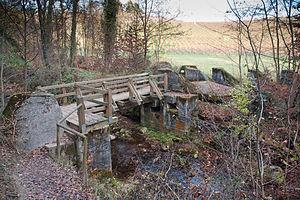
Ligne fortifiée de la Promenthouse - pont construit sur des toblerones anti-char.
Une ligne fortifiée est ligne de positions défensives comprenant des fortifications, permanentes, ou non, continues ou discontinues.